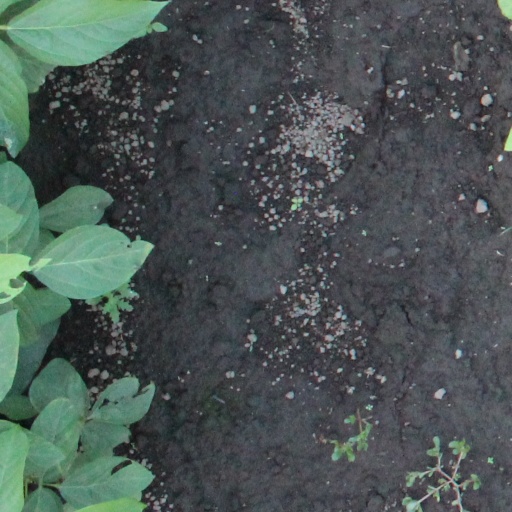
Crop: soybean